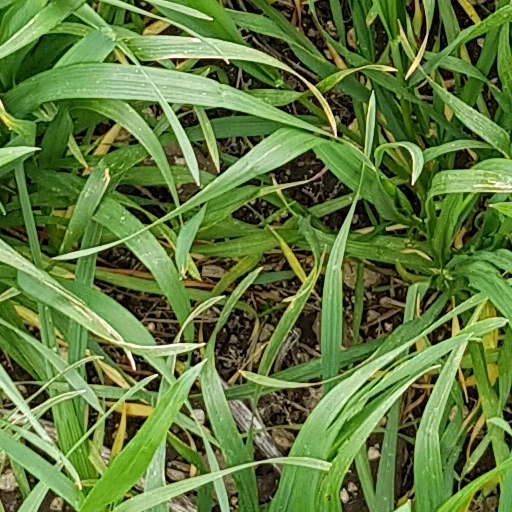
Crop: wheat